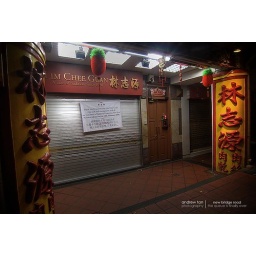
new bridge road | queue is finally over